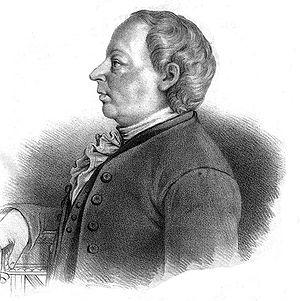
Johan Gottschalk Wallerius est un chimiste et minéralogiste suédois. Il est parfois nommé Vallerien en français savant du XIXᵉ siècle.